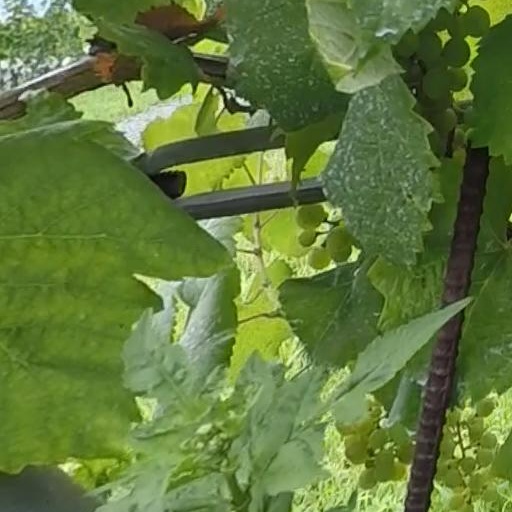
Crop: grape